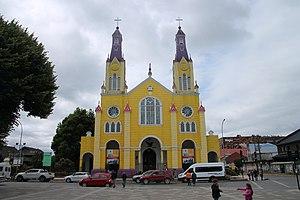
L'église Saint-François est une église catholique située à Castro, dans l'archipel de Chiloé au Chili.